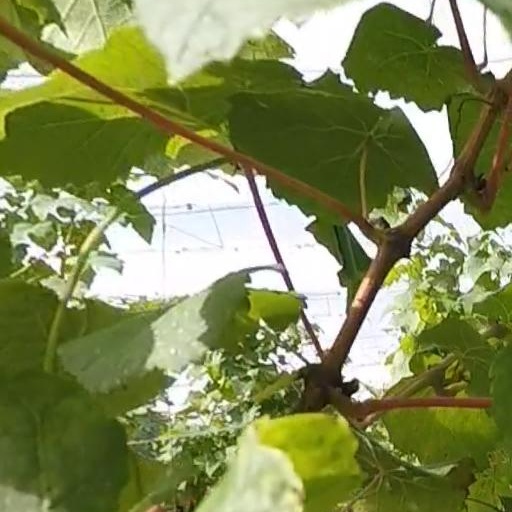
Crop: grape